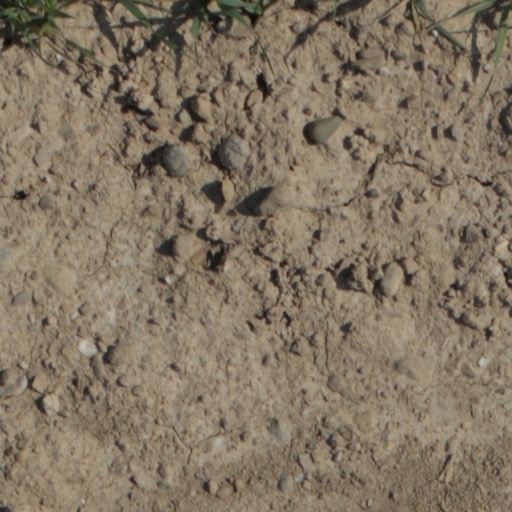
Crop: wheat